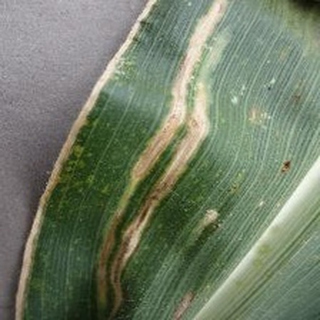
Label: corn_gray_leaf_spot